Middlesex Yeomanry

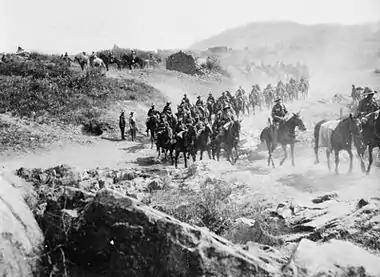
Yeomanry move down a track into the Struma Valley, Salonika front, summer 1916.

Following a string of defeats during Black Week in early December 1899, the British government realised that it would need more troops than just the regular army to fight the Second Boer War, particularly mounted troops. On 13 December, the War Office decided to allow volunteer forces to serve in the field, and a Royal Warrant was issued on 24 December that officially created the Imperial Yeomanry (IY). This was organised as county service companies of approximately 115 men enlisted for one year. Existing yeomen and fresh volunteers (mainly middle and upper class) quickly filled the new force, which was equipped to operate as Mounted infantry.